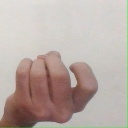
अक्षर: ज